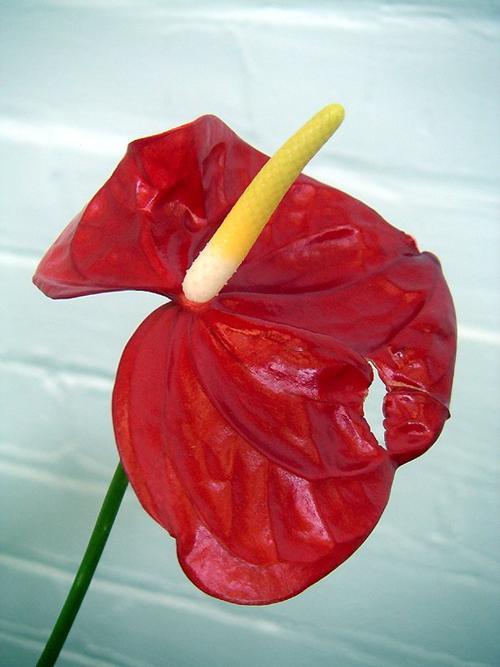
Label: anthurium